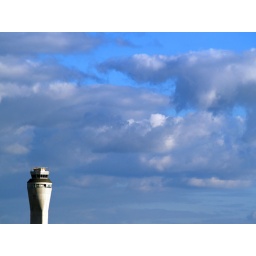
SeaTac control tower with a dramatic sky in the background